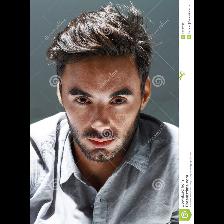
Label: Human